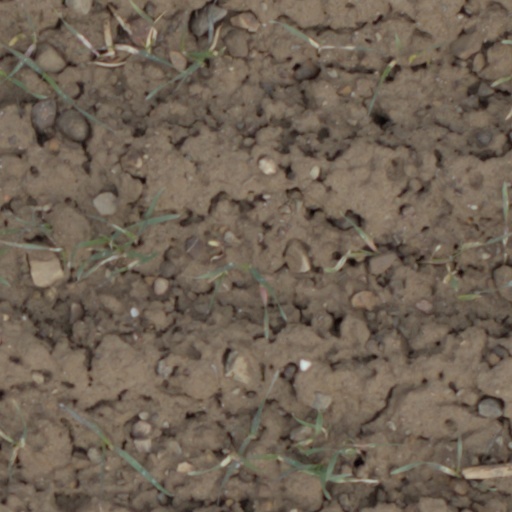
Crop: wheat